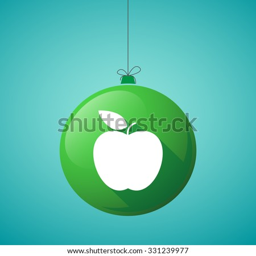
illustration of a long shadow christmas ball icon with an apple